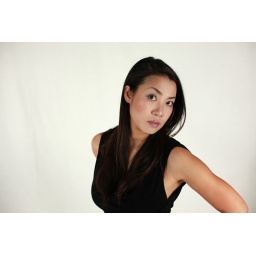
model in black dress